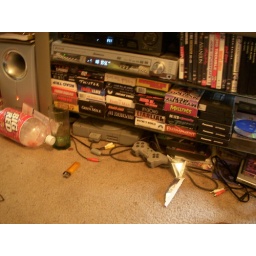
this is what it always looks like, except sometimes the big red bottle has big red in it.